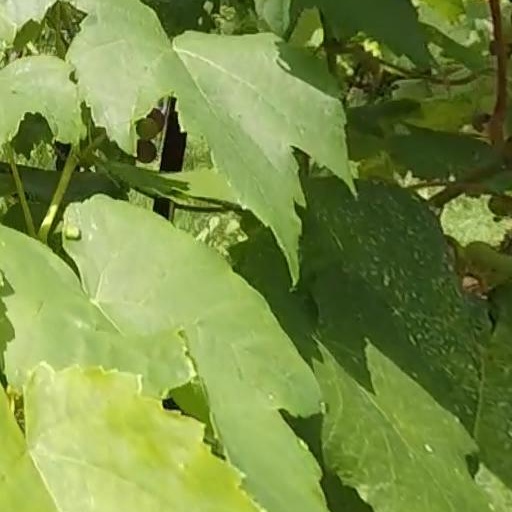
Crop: grape